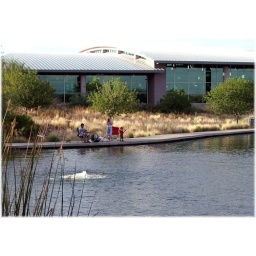
Regional library next to fishing lake in Gilbert